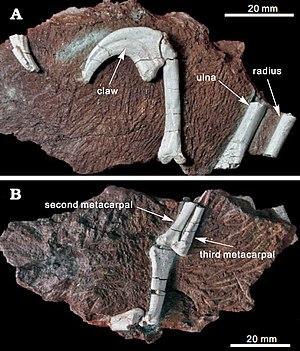
Xixiasaurus est un genre éteint de dinosaures troodontidés décrit en 2010.